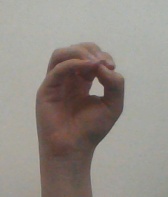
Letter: ha